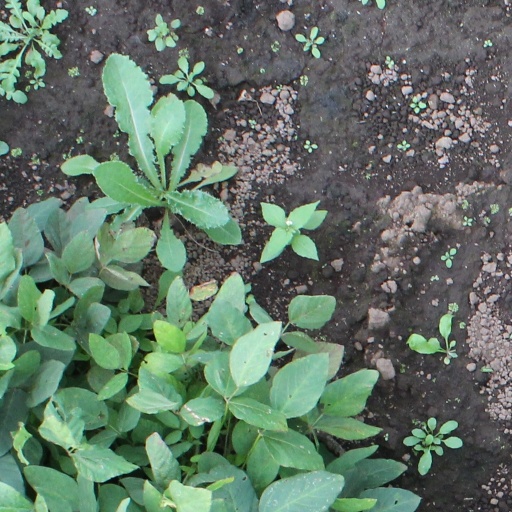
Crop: soybean